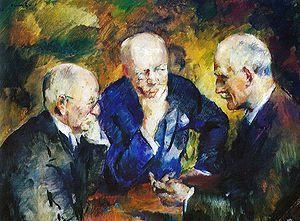
Christian August Sinding, est un compositeur, professeur de musique et violoniste norvégien. Après Edvard Grieg, il s'agit du plus important compositeur norvégien. Sa proximité avec la culture allemande est restée étroite toute sa vie : il passe une quarantaine d'année en Allemagne.